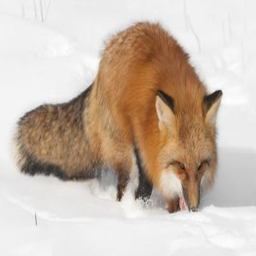
the red fox enjoys a snack in the snow .